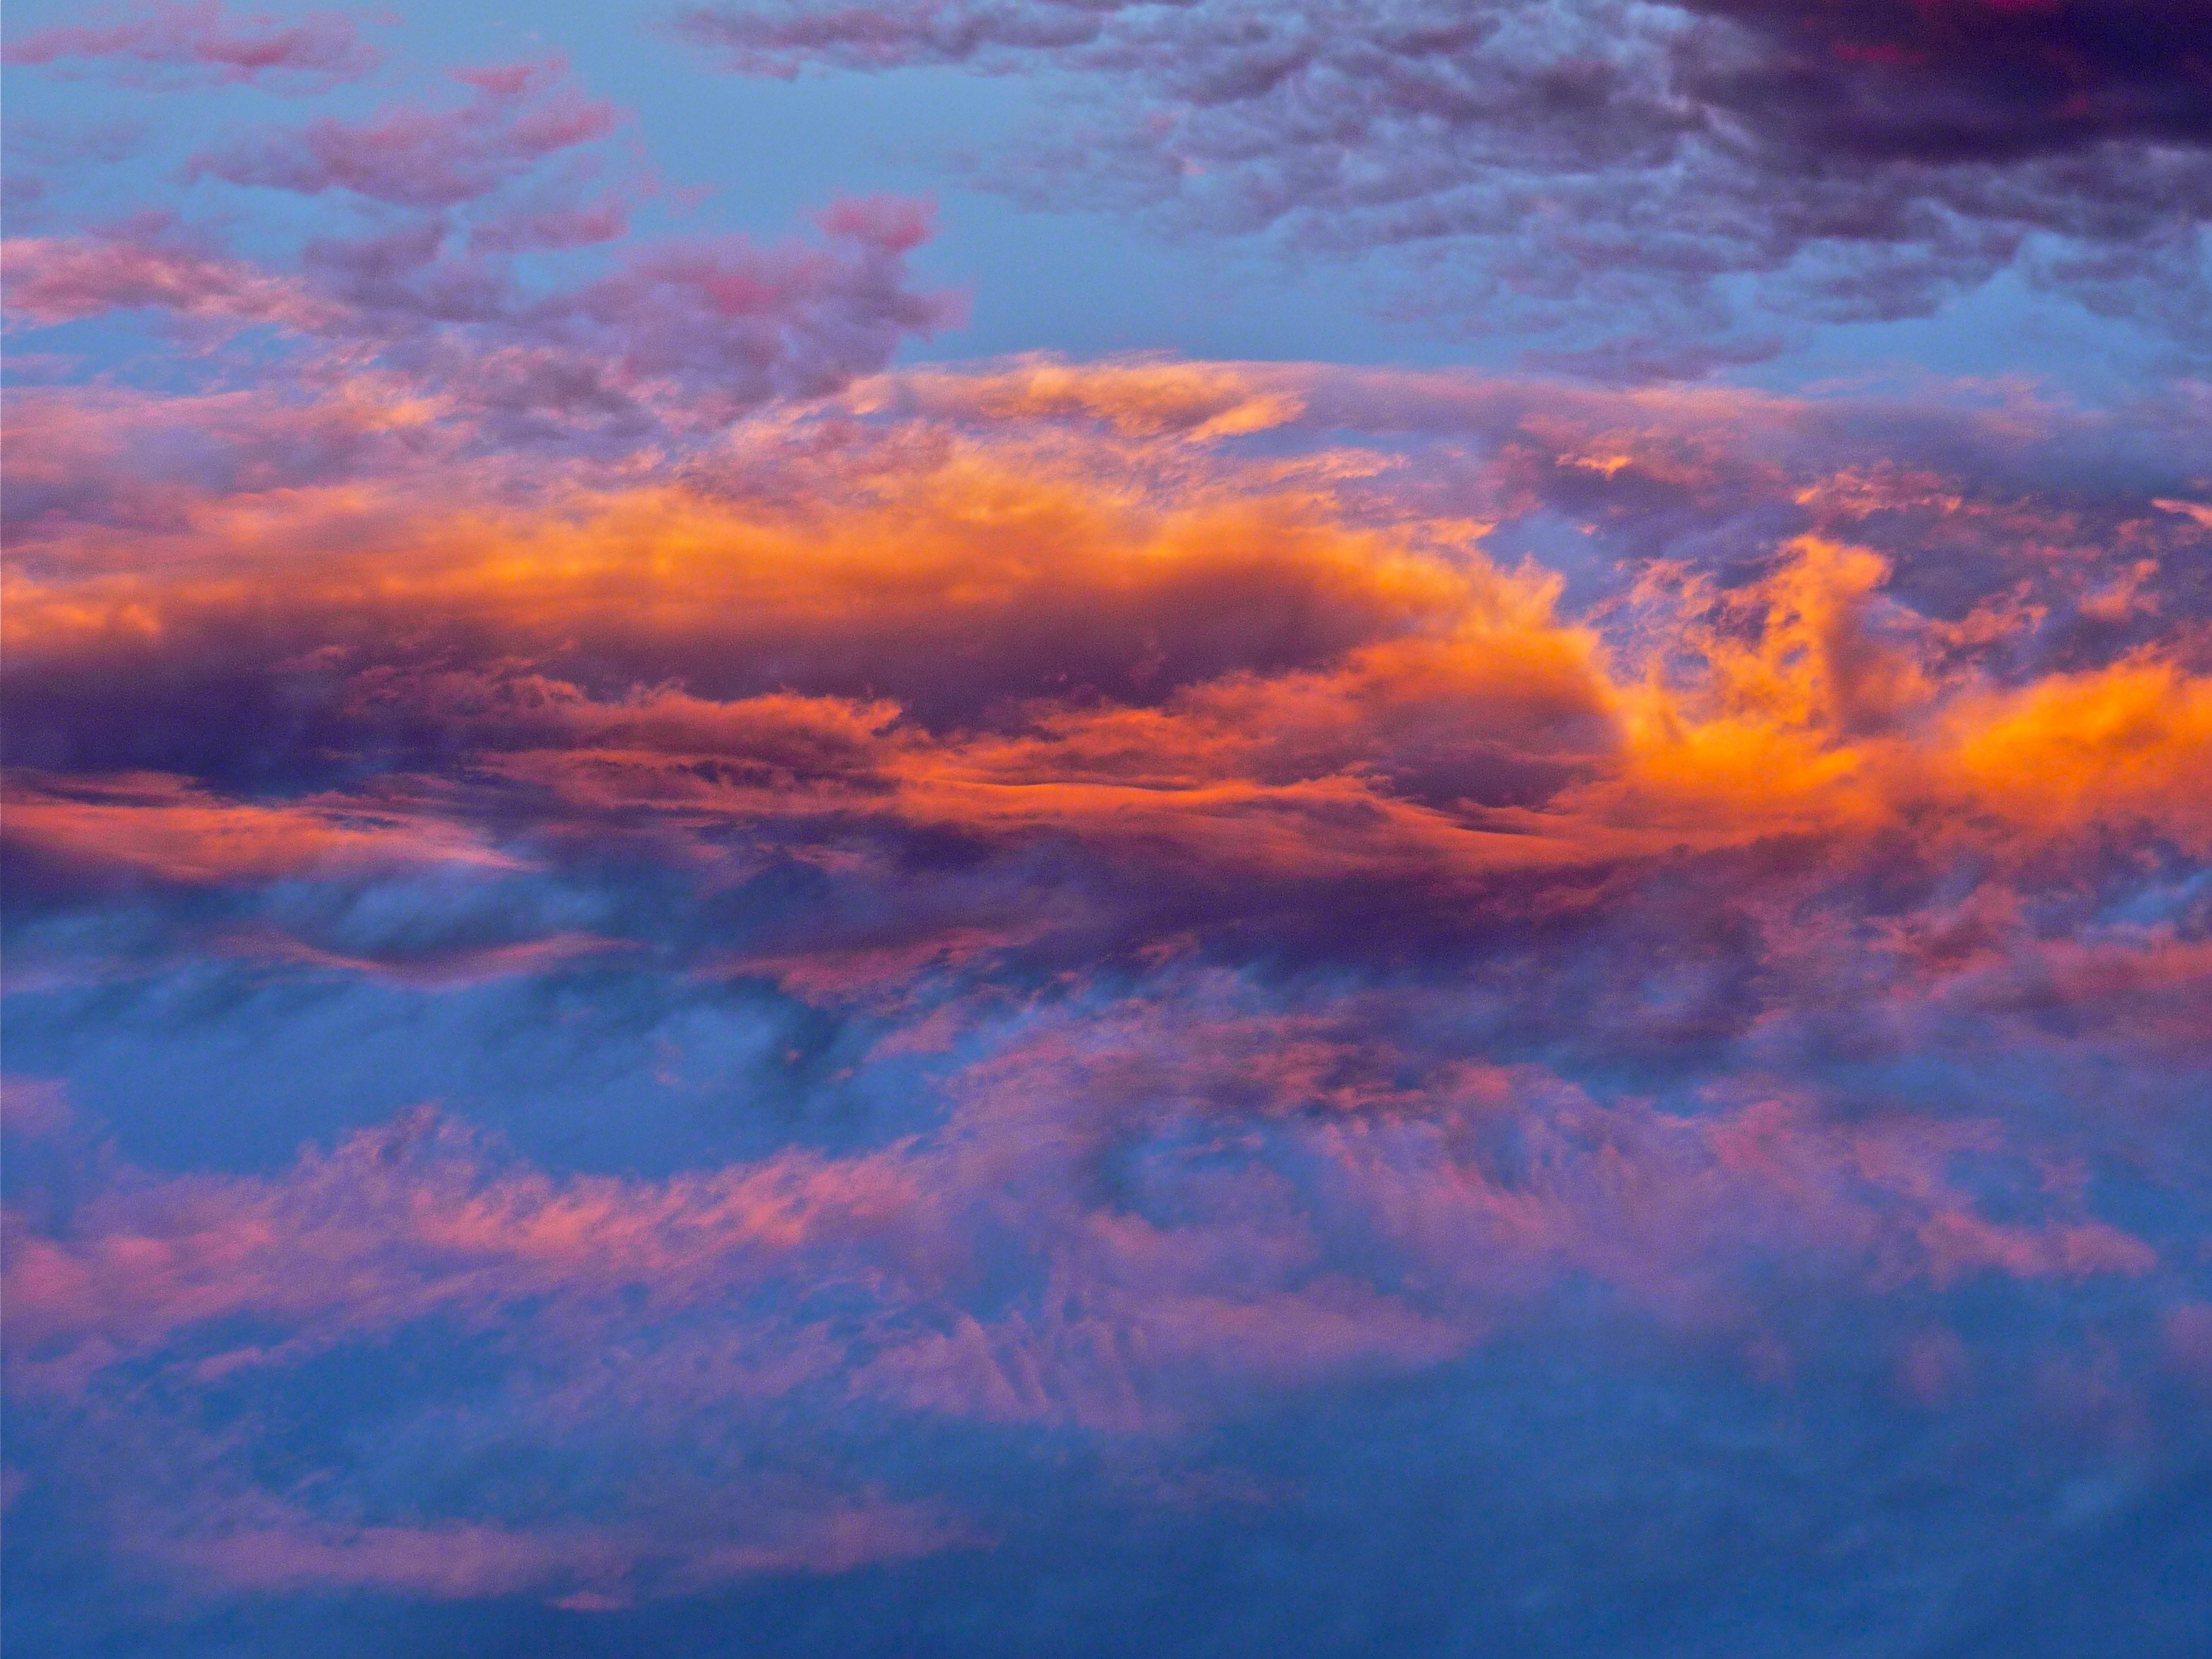
nature, horizon, light, cloud, sky, sunrise, sunset, sunlight, dawn, atmosphere, dusk, daytime, evening, twilight, orange, color, cumulus, beautiful, dramatic, afterglow, meteorological phenomenon, red sky at morning